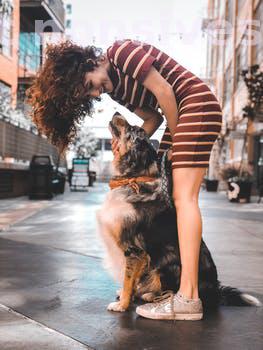
Label: Watermark